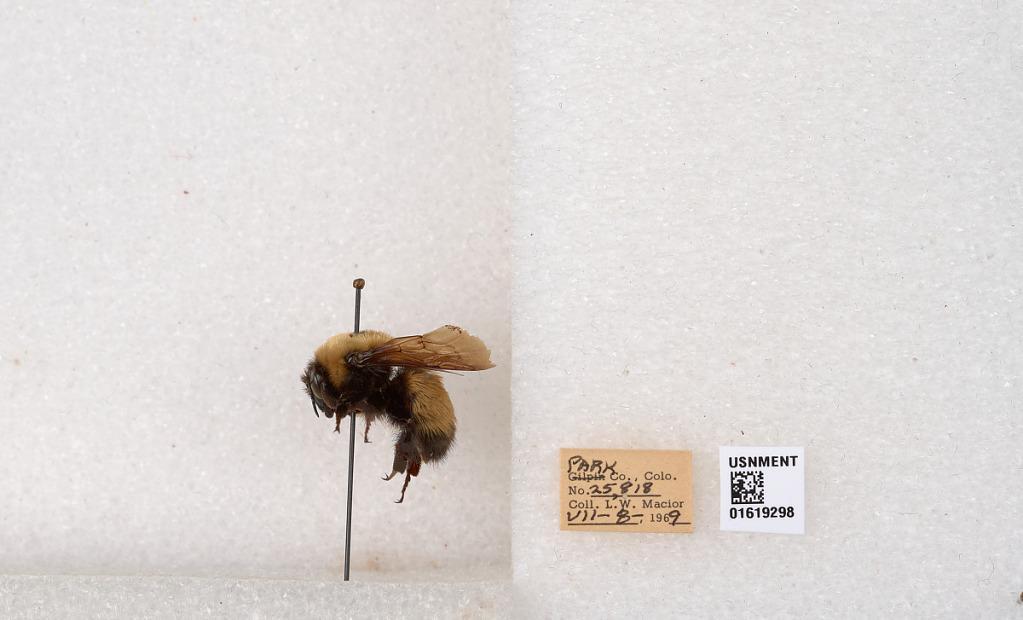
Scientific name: Bombus (Bombus) nevadensis Cresson